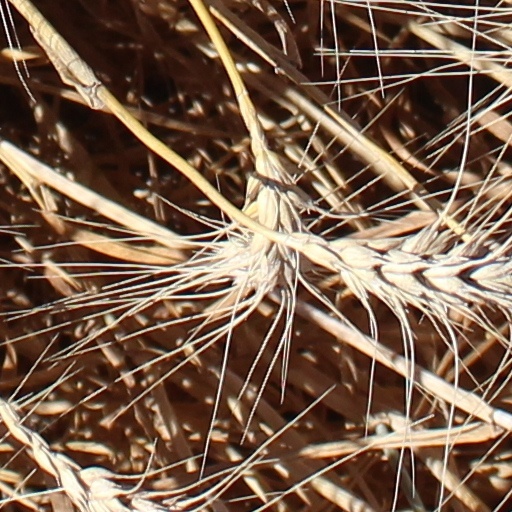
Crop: wheat